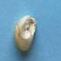
Maize quality: Bad